Tower Air

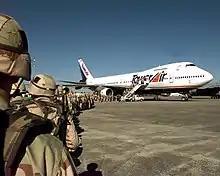
US Army soldiers line up to board a Tower Air charter flight from Hunter AAF during Operation Southern Watch in 1998.

During the 1990-91 Gulf War, Tower Air evacuated US citizens from Tel Aviv using the otherwise empty return legs of military charter flights to the region. It eventually became the only US carrier providing scheduled service to Israel in 1991, using special war risk insurance provided by the Federal Aviation Administration. It opened a special departure terminal at Ben Gurion Airport in 1997.